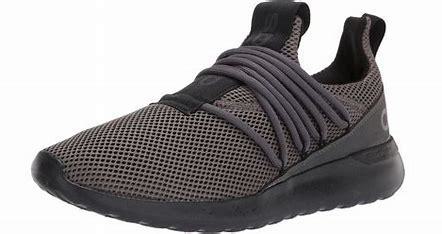
Brand: Adidas
Model: Lite Racer Adapt 3